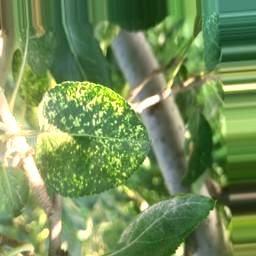
Label: Apple_Mosaic